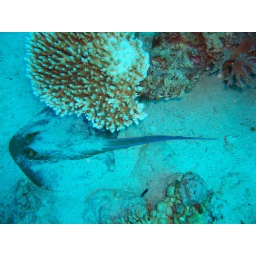
blue spotted ray half buried in sand good colours